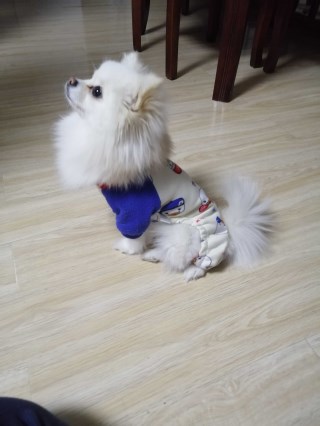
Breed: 1936-n000005-Pomeranian